Curtis Harding

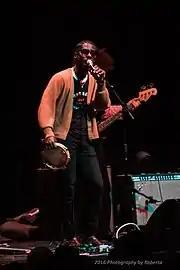
Harding at Adler Theater in 2016

Harding describes his genre as "slop 'n' soul", joining soul music with blues, gospel, psychedelia, R&B, and rock. "Slop" symbolizes Southern culture ("that's what you give to pigs"), and soul represents the music of his youth. "Soul is an experience," Harding told "GQ" magazine in 2017. "It can be in the way you dress, the way you talk, the way you sit down in a chair. It's a feeling that you can translate to someone with whatever you're doing."